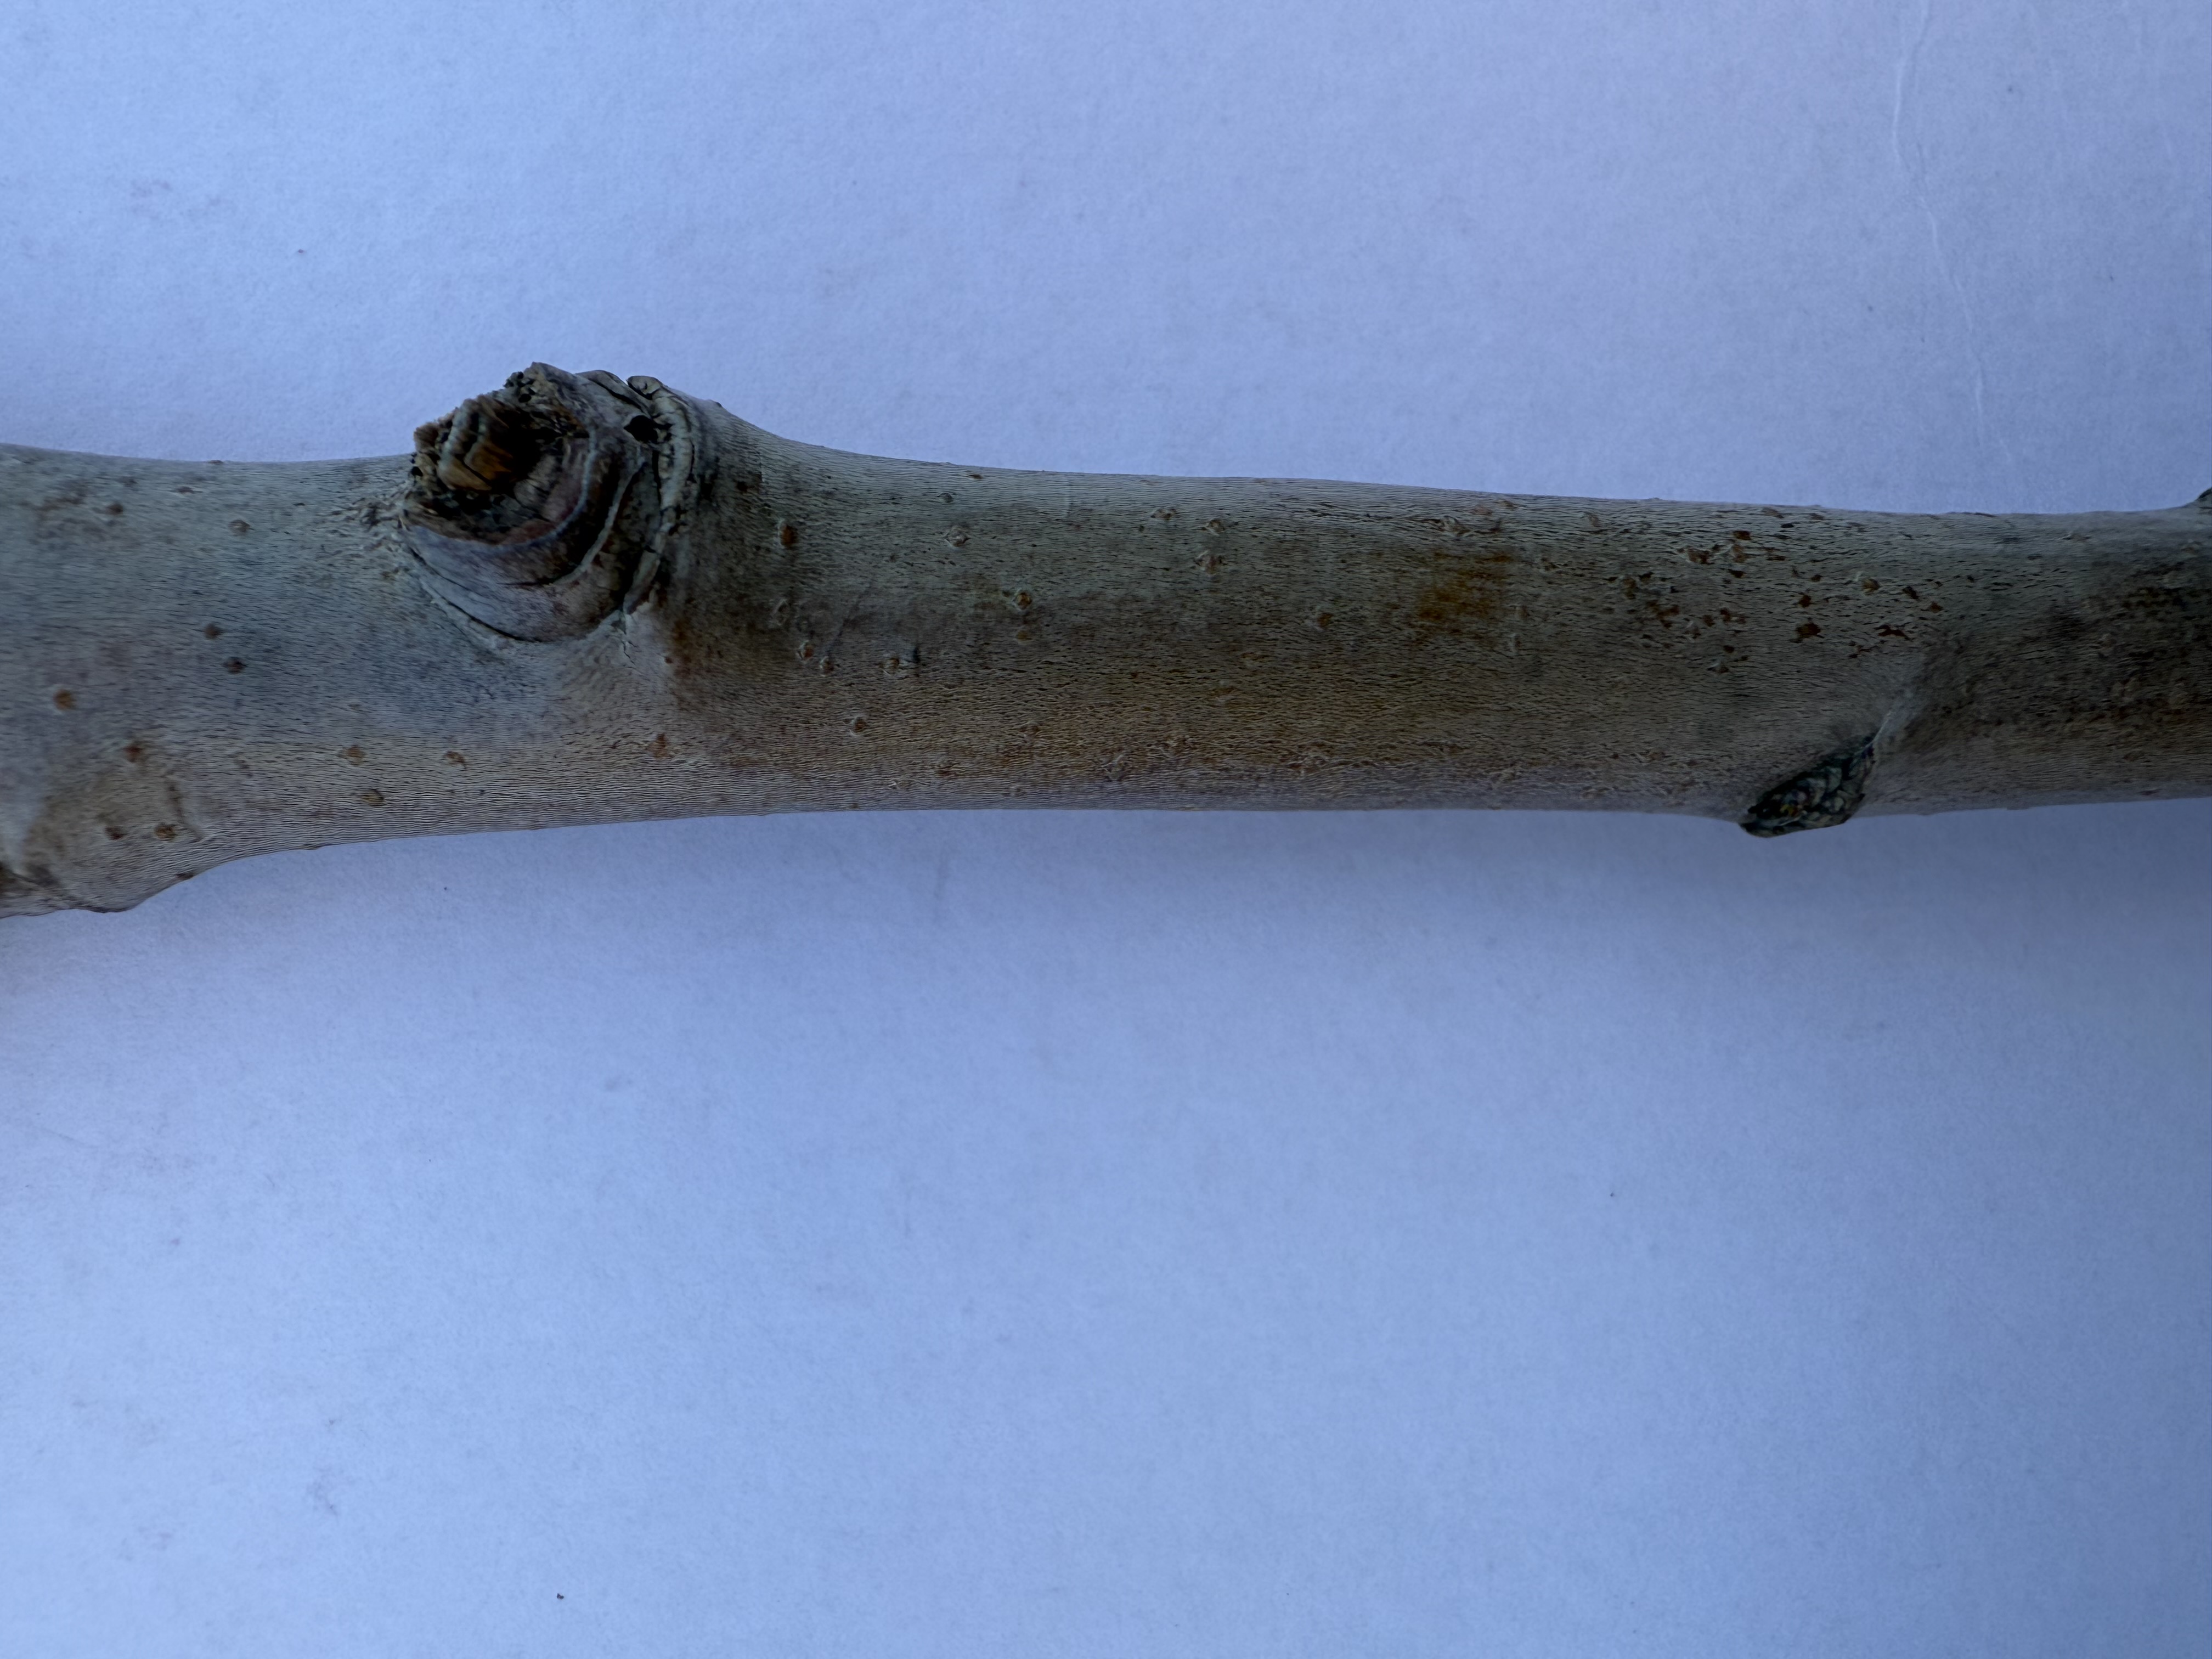
Variety: Granny Smith Apple